Humza Yousaf

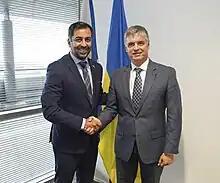
Yousaf meets with Ukrainian ambassador Vadym Prystaiko

Yousaf entered office as First Minister on the backdrop of the Supreme Court ruling that the Scottish Government does not have the power to legislate for another referendum on Scottish independence. His predecessor, Nicola Sturgeon, had, prior to leaving office, published a series of Scottish Government papers on Scottish independence, titled "Building a New Scotland".